Suermondt-Ludwig-Museum

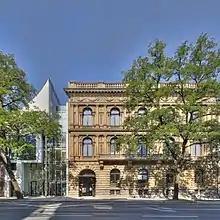
The front of the museum, with the 1994 extension on the left and the Villa Cassalette on the right

The Suermondt-Ludwig-Museum is an art museum in Aachen, Germany. Founded in 1877, its collection includes works by Aelbrecht Bouts, Joos van Cleve, Anthony van Dyck, Otto Dix and Max Beckmann.